James Gosling

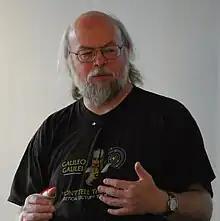
Gosling in 2008

James Arthur Gosling (born 19 May 1955) is a Canadian computer scientist, best known as the founder and lead designer behind the Java programming language.